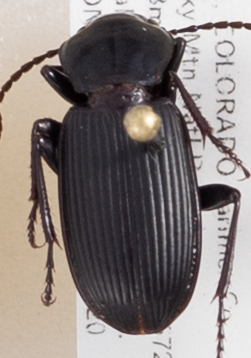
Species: Pterostichus protractus
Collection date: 2018-08-20
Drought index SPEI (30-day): -0.732
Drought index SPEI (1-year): -1.28
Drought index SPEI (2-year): -0.54